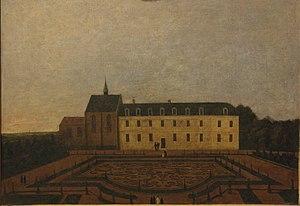
Tableau anonyme représentant la maladrerie Saint-Lazare au XVIIIè siècle. Largement remanié, le monument a laissé place au bâtiment Hugo de la cité scolaire Augustin-Thierry. Collections du musée des beaux-arts de Blois.
La léproserie Saint-Lazare, devenue prieuré puis château ou villa Saint-Lazare, et enfin hospice Lunier, est un ensemble de bâtiments inscrits à l'inventaire et aujourd'hui intégrés à la cité scolaire Augustin-Thierry de Blois, dans le Loir-et-Cher.